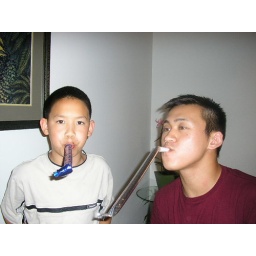
My cousin Eric and I celebrating Thanh's birthday. I'm the guy in the white shirt